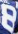
Number: 8